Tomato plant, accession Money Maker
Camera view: bottom (45 deg); turntable rotation: 60 degrees
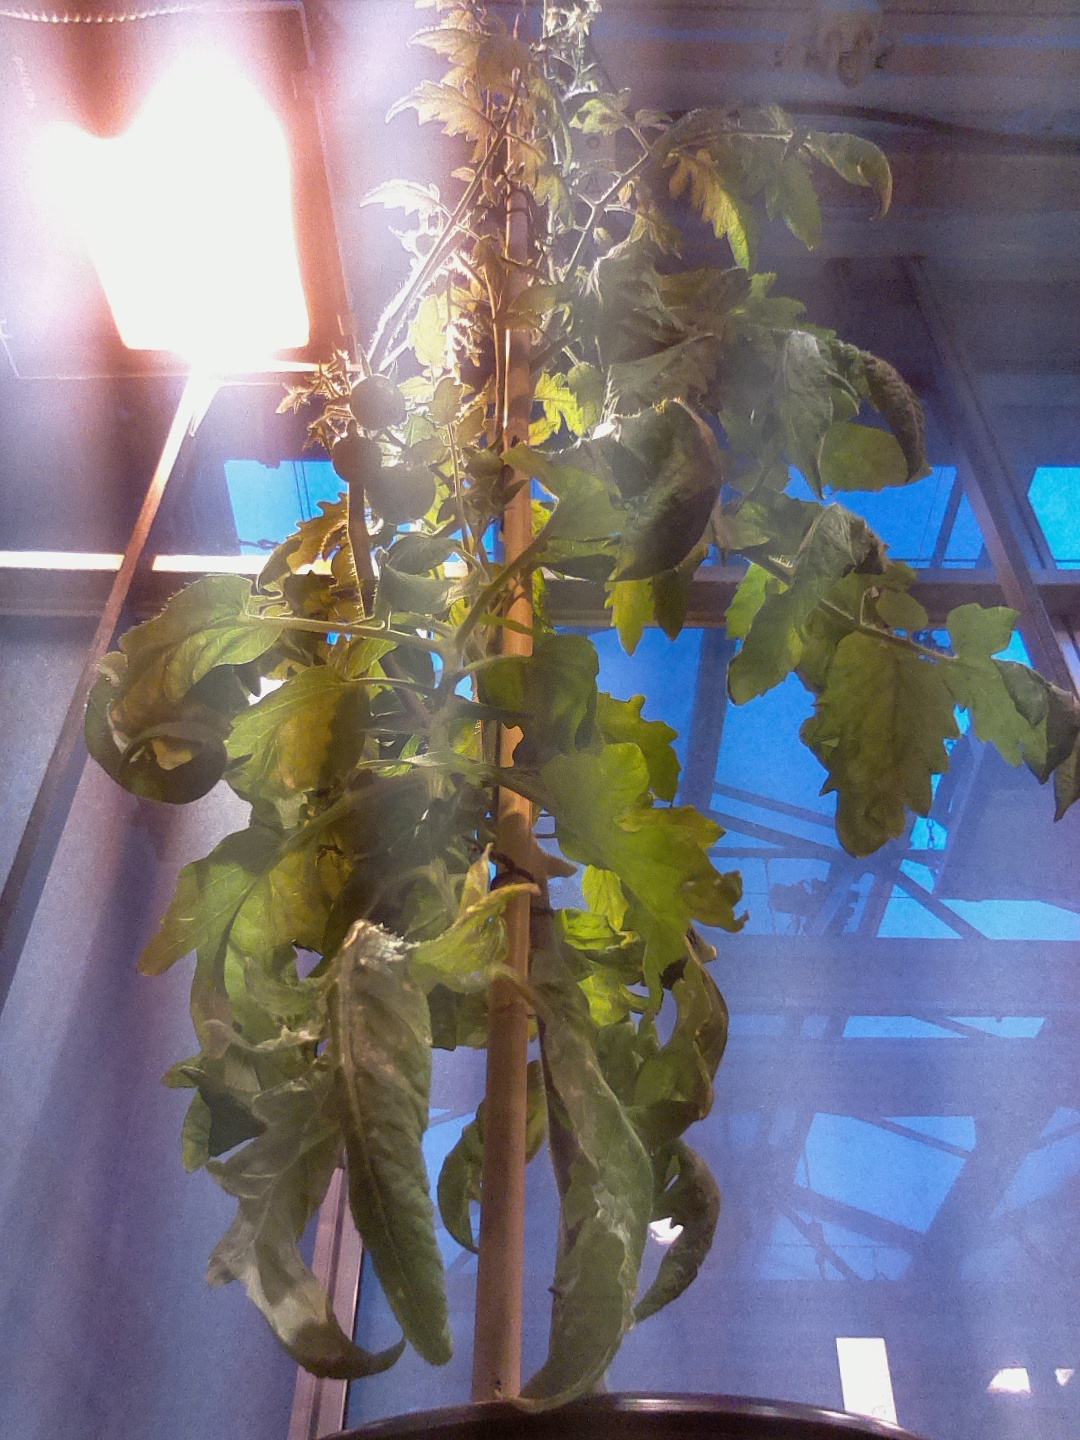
BBCH growth stage 74: 40%-50% of final fruit size